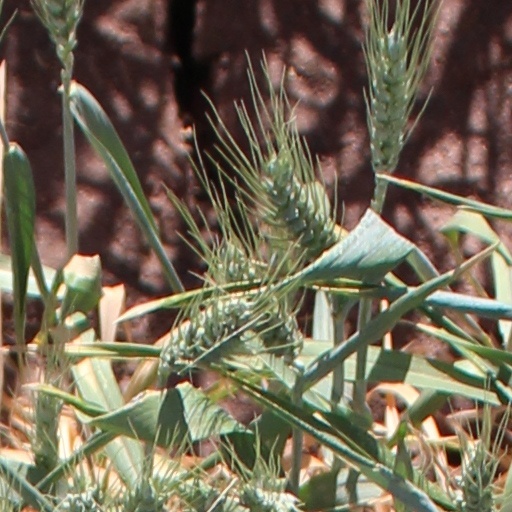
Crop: wheat